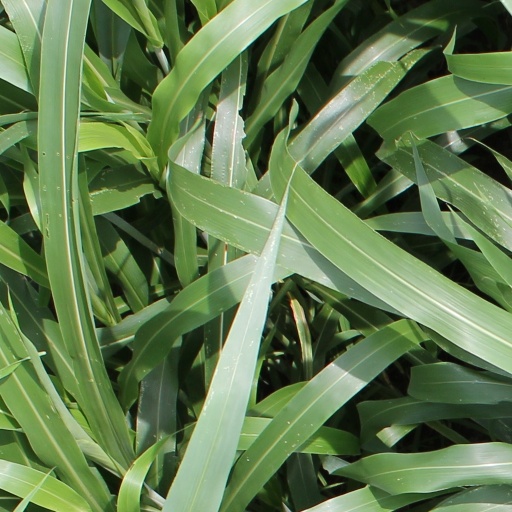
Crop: sorghum